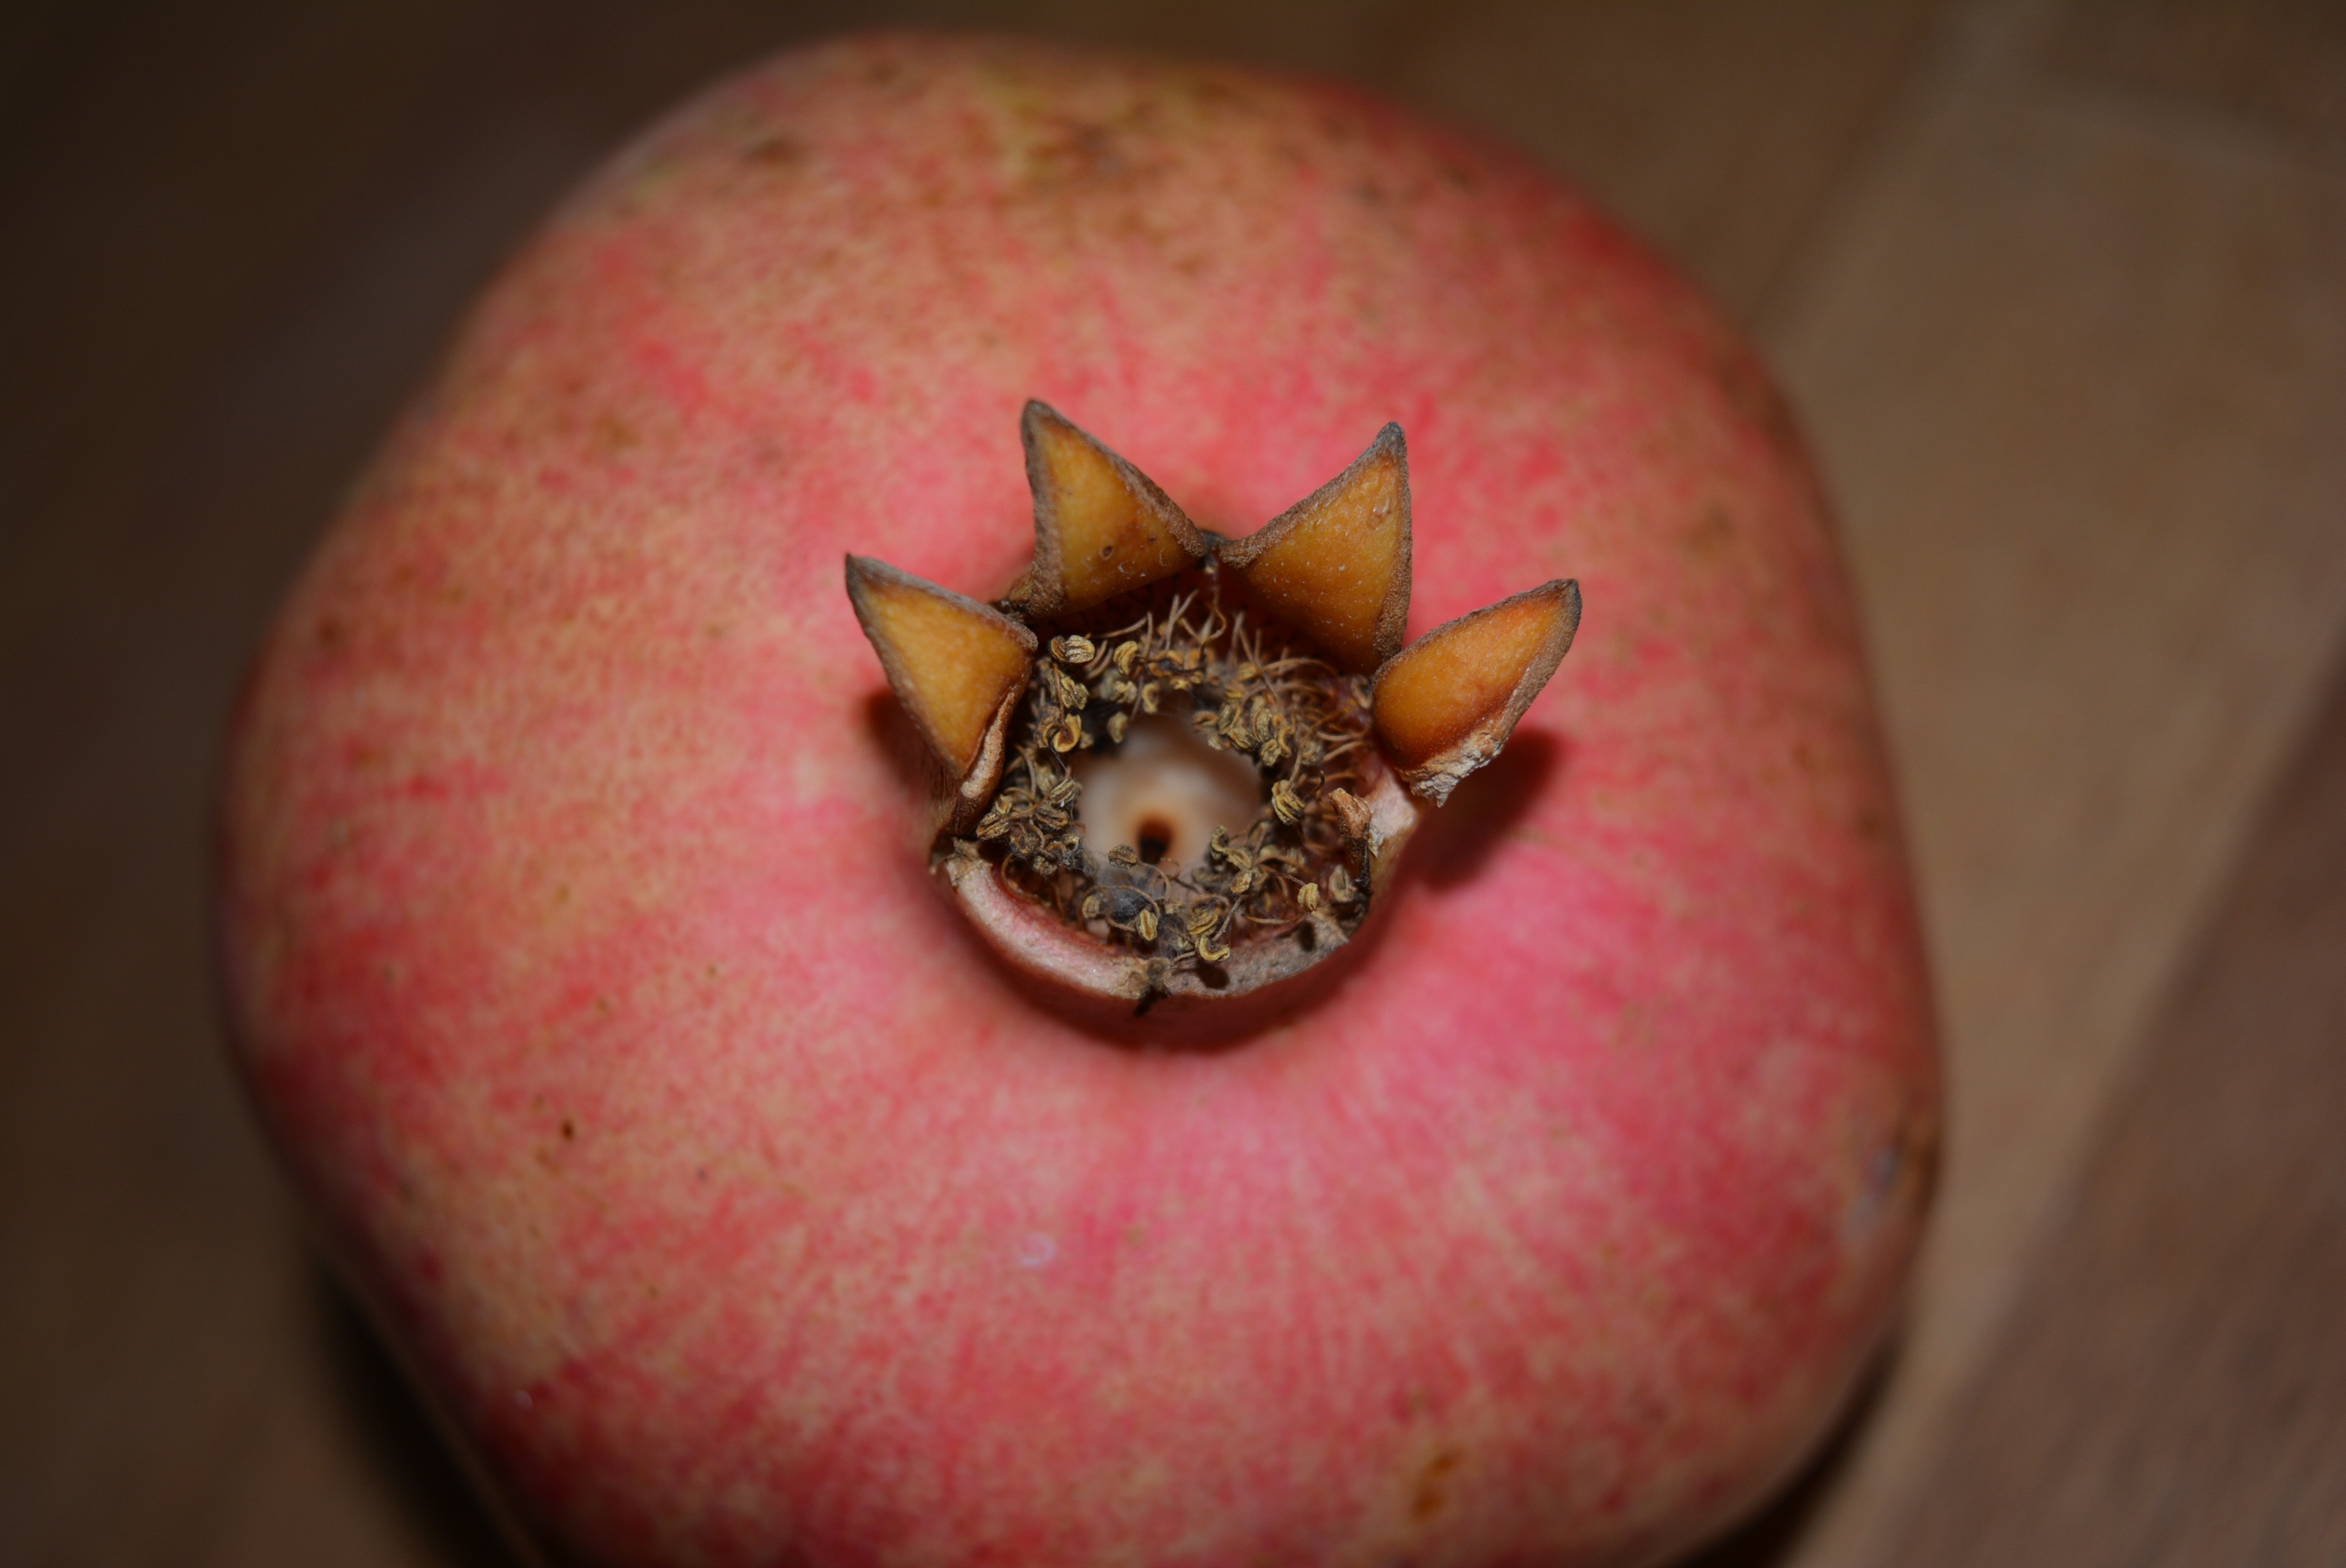
hand, plant, fruit, leaf, flower, food, red, produce, healthy, pomegranate, close up, skin, organ, macro photography, flowering plant, punica granatum, pomegranates, land plant